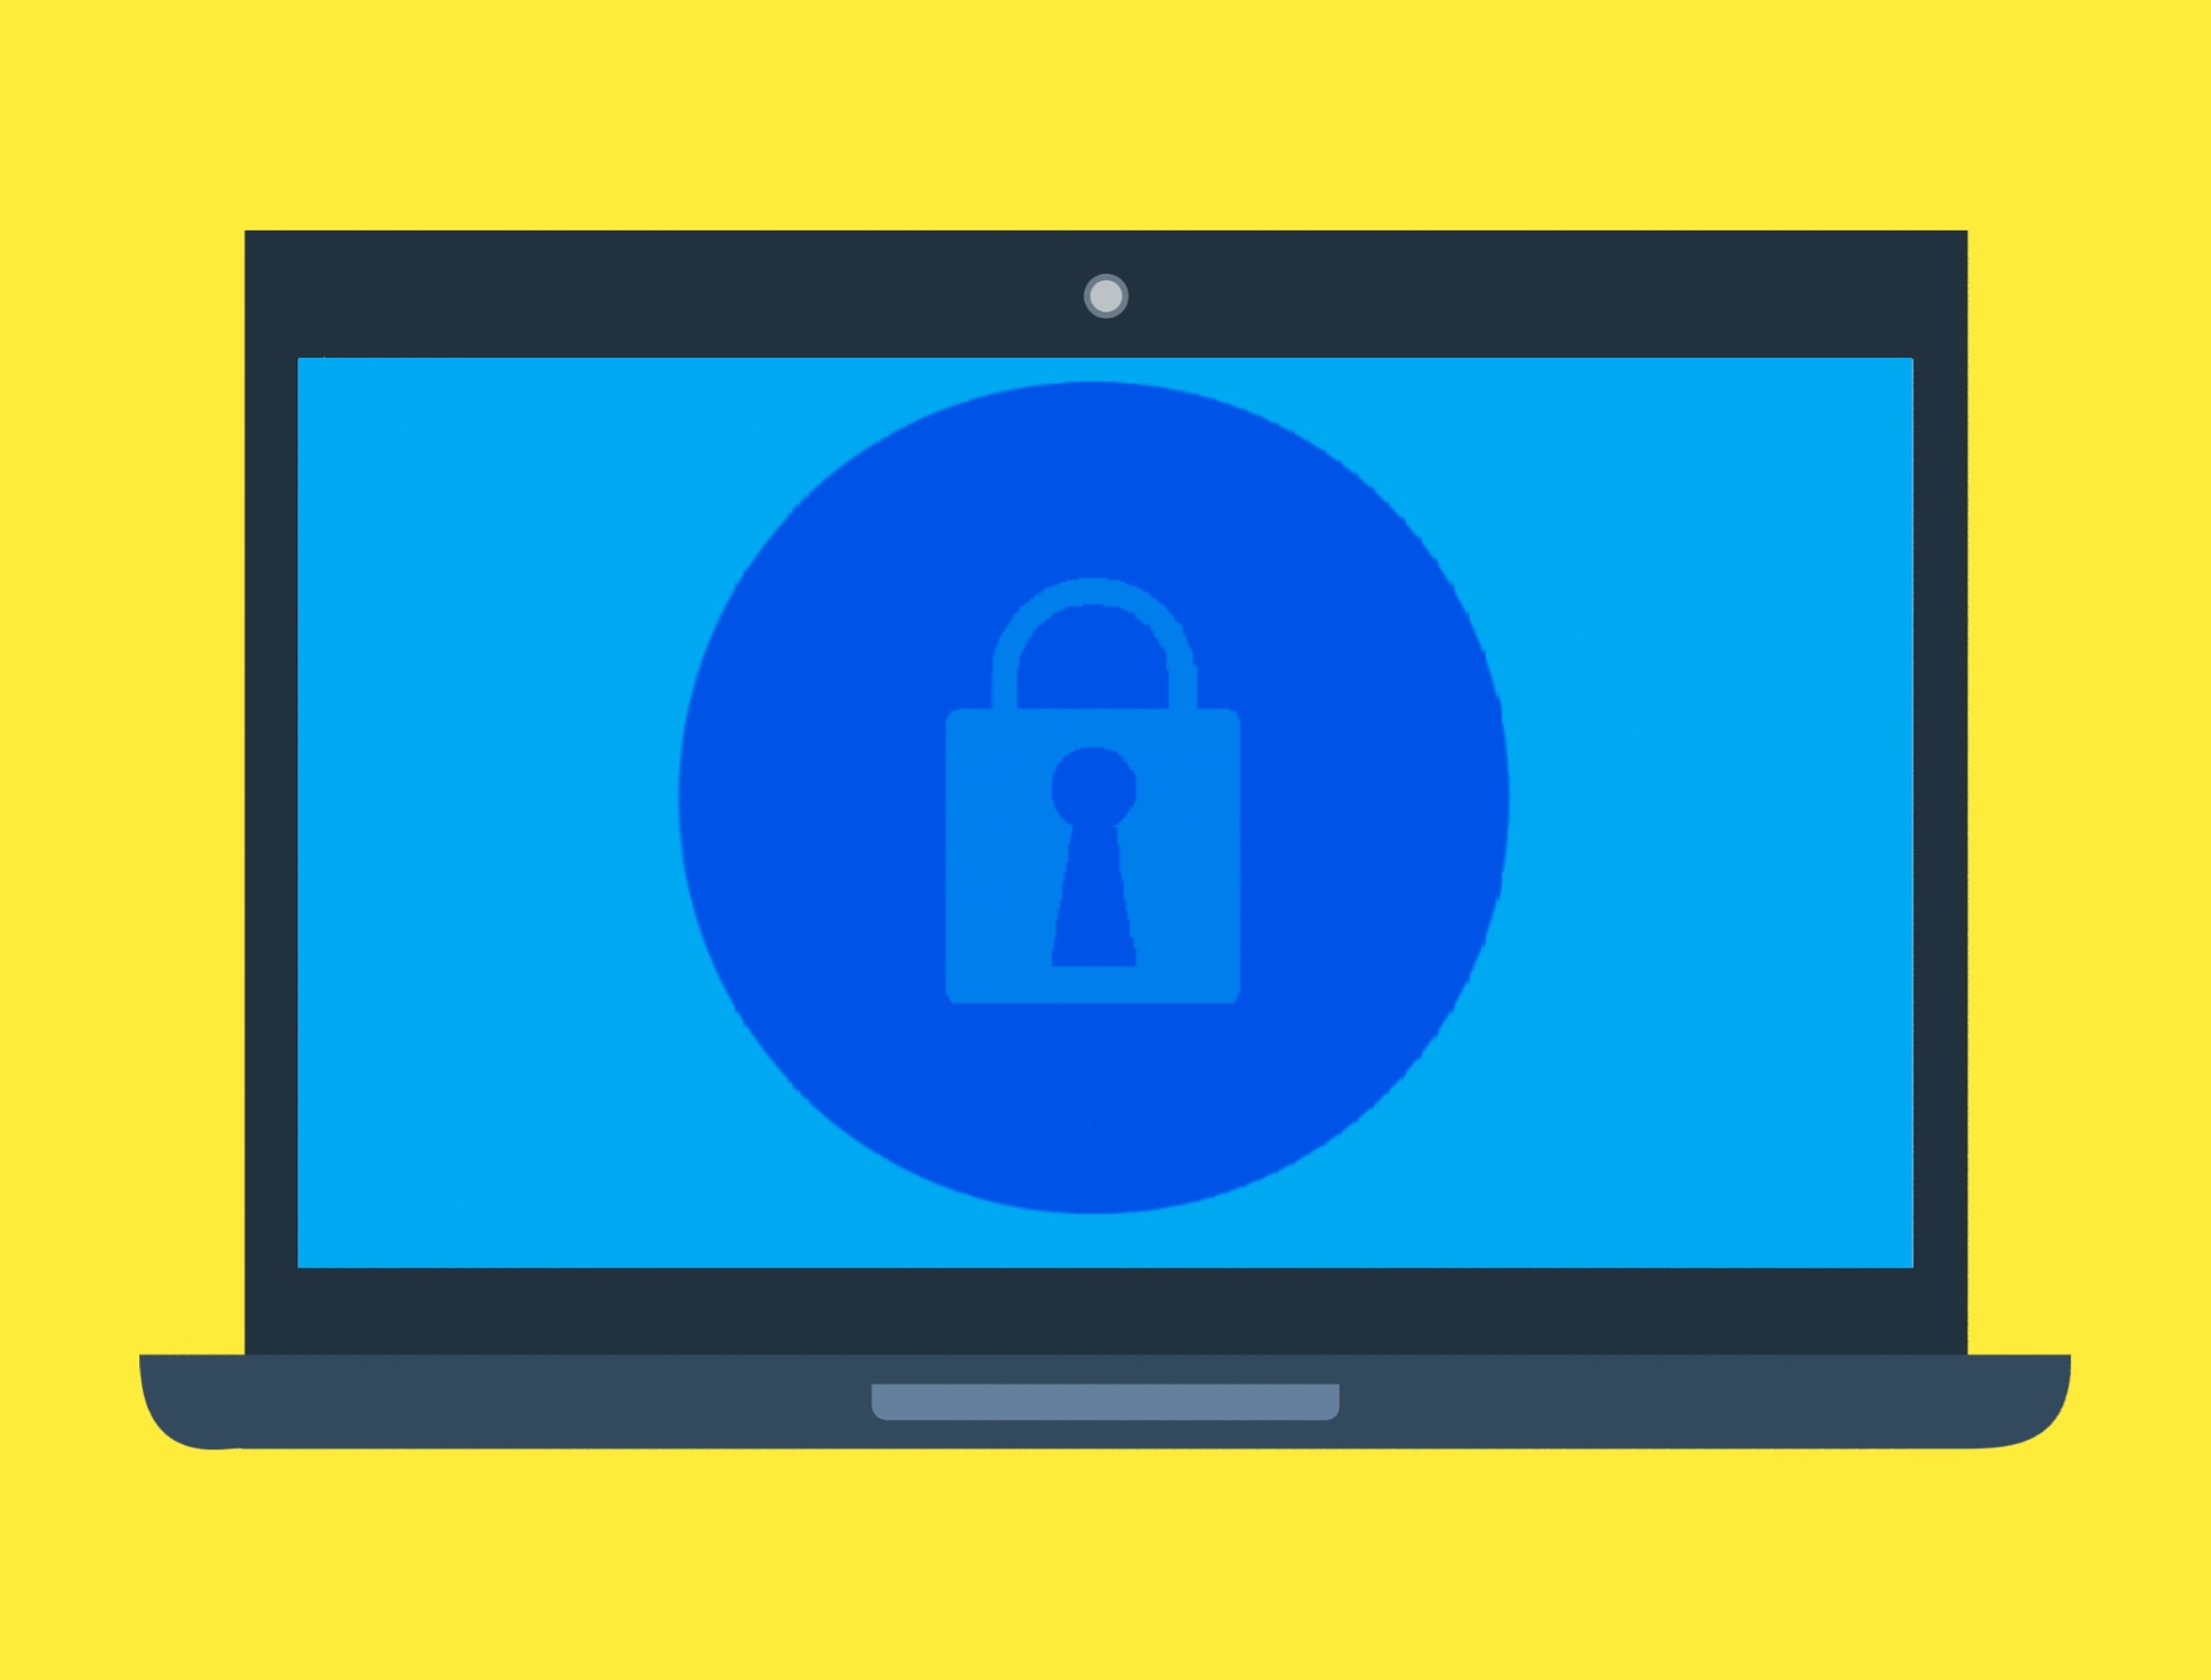
padlock, security, lock, metal, new, secret, close, private, laptop, pc, computer, technology, communication, notebook pc, screen, equipment, electronics, keyboard, portable, connection, digital, blue, text, font, product, line, area, multimedia, sign, brand, signage, icon, media, logo, symbol, number, graphics, display device, angle, rectangle, computer wallpaper, graphic design, square, electric blue, circle